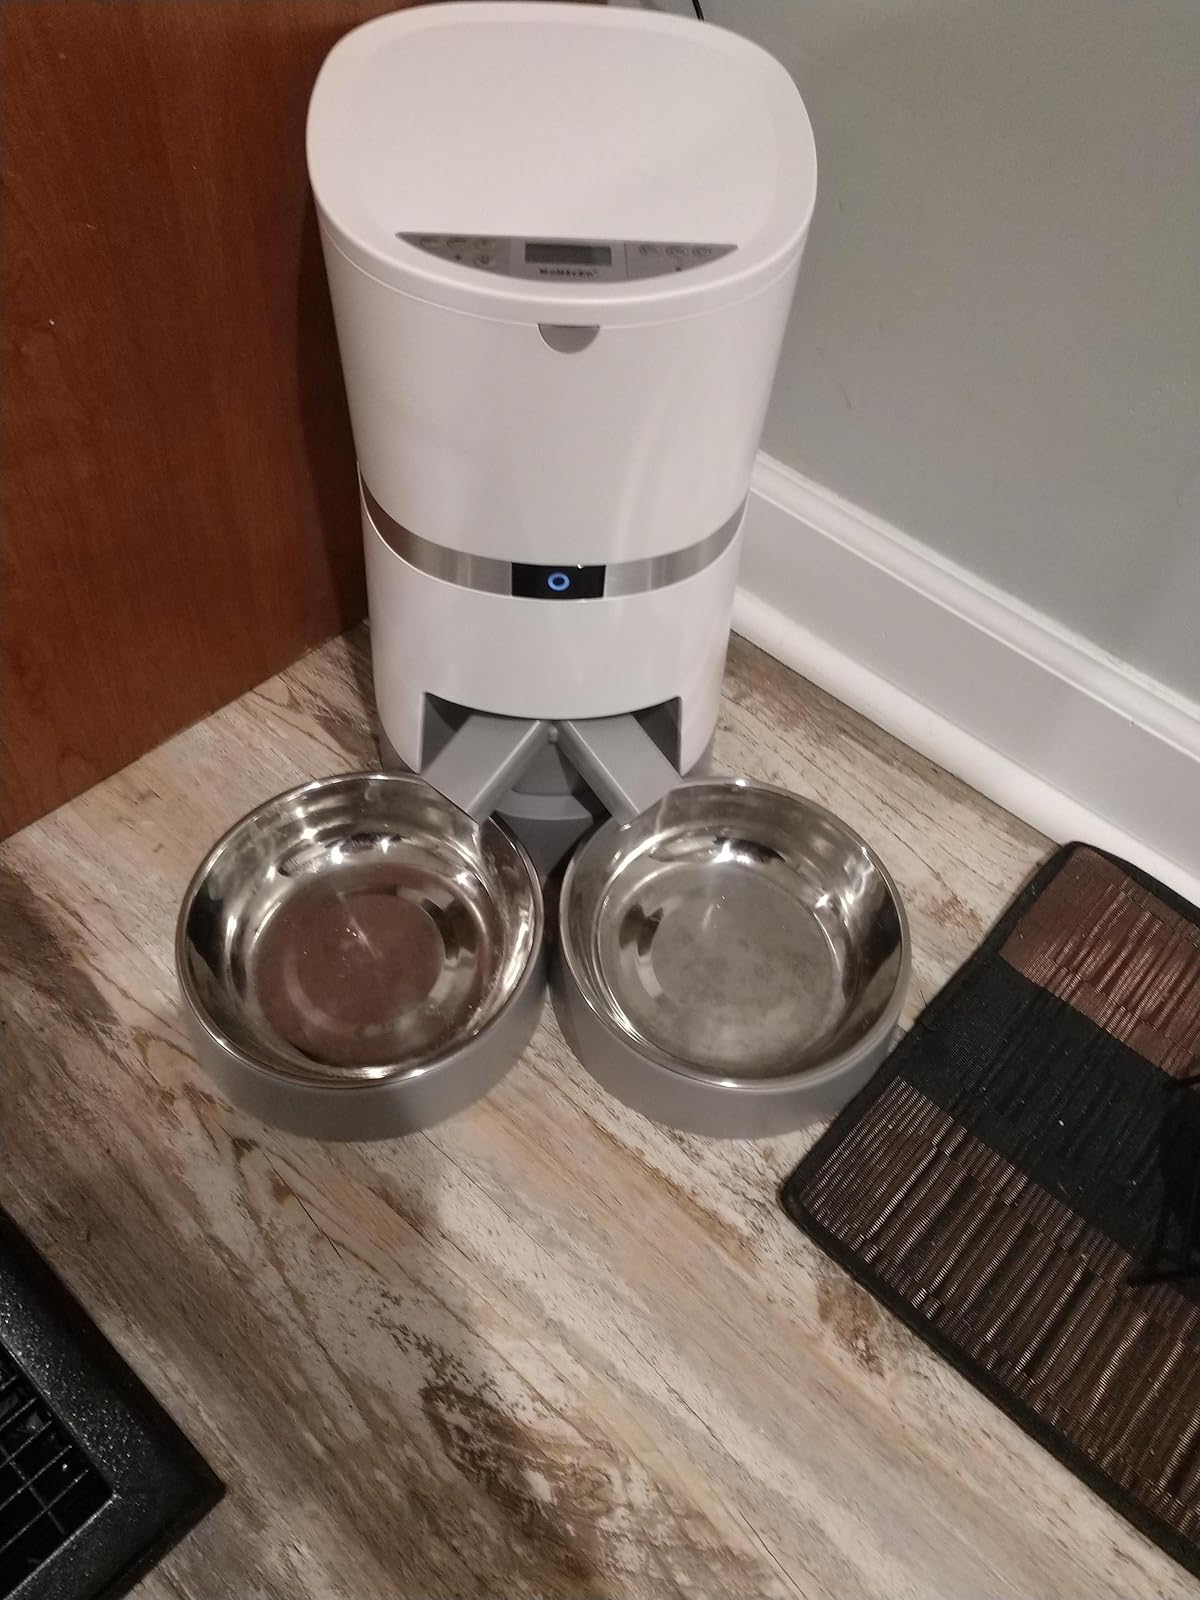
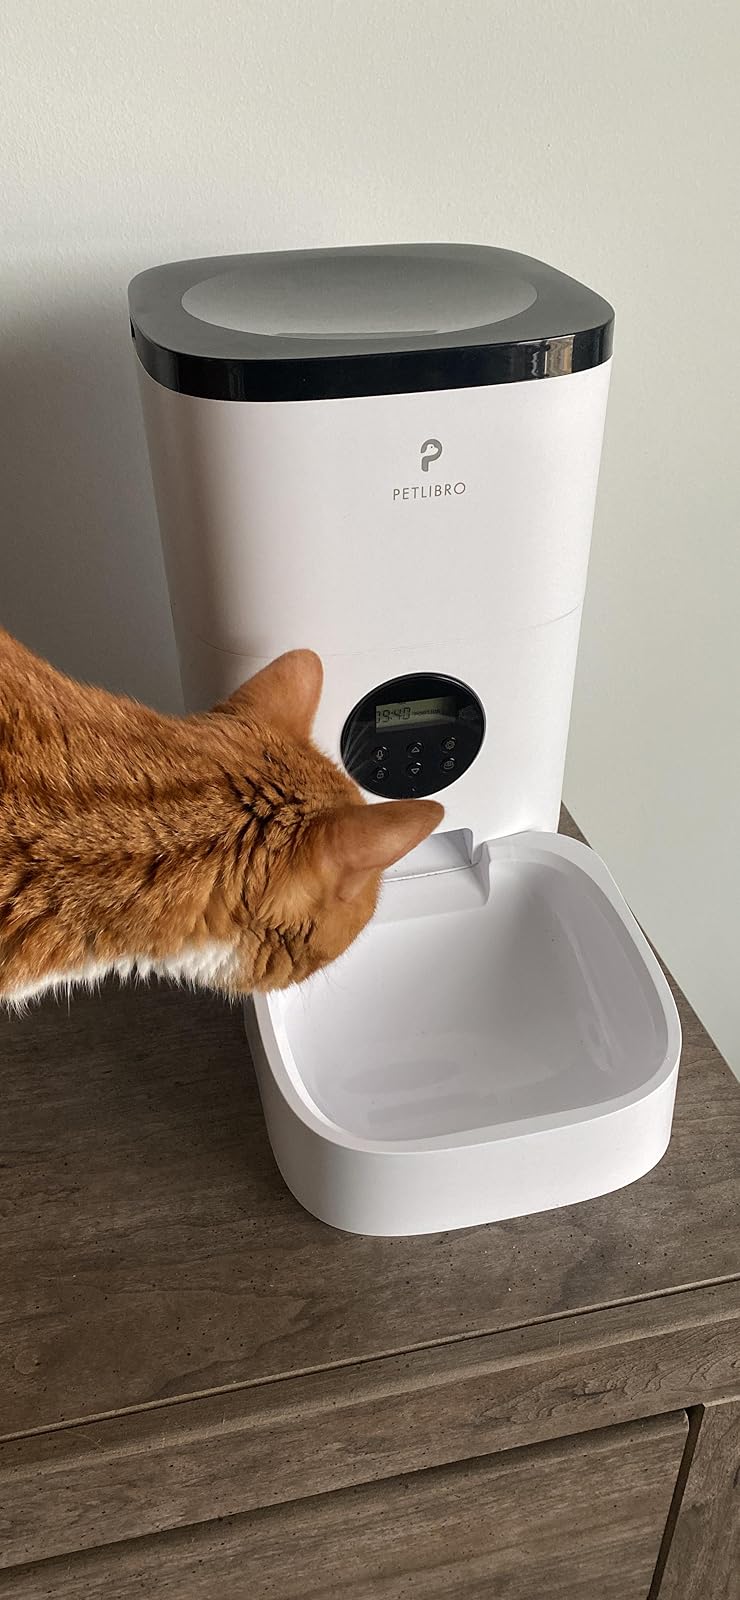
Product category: items_feeder
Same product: no